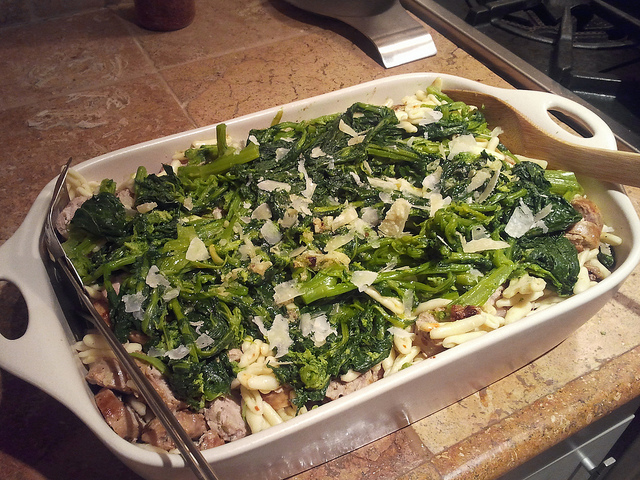
user: Given an image and a question. Answer the question in a short answer. Question: Is this cooked and how long? Short Answer:
assistant: 1 hour